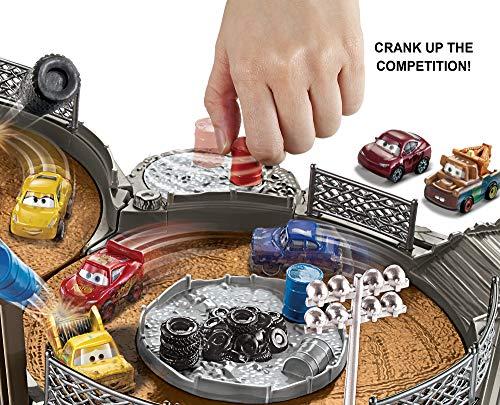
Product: Disney Pixar Cars Mini Racers Crank & Crash Derby Playset
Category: Toys & Games | Play Vehicles | Toy Vehicles
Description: Disney/Pixar Cars 3 new Crazy 8 track.
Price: $27.85
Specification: ProductDimensions:2.9x14x10inches|ItemWeight:1.57pounds|ShippingWeight:1.76pounds(Viewshippingratesandpolicies)|DomesticShipping:ItemcanbeshippedwithinU.S.|InternationalShipping:ThisitemcanbeshippedtoselectcountriesoutsideoftheU.S.LearnMore|ASIN:B076FLF7CC|Itemmodelnumber:FLG71|Manufacturerrecommendedage:4-8years